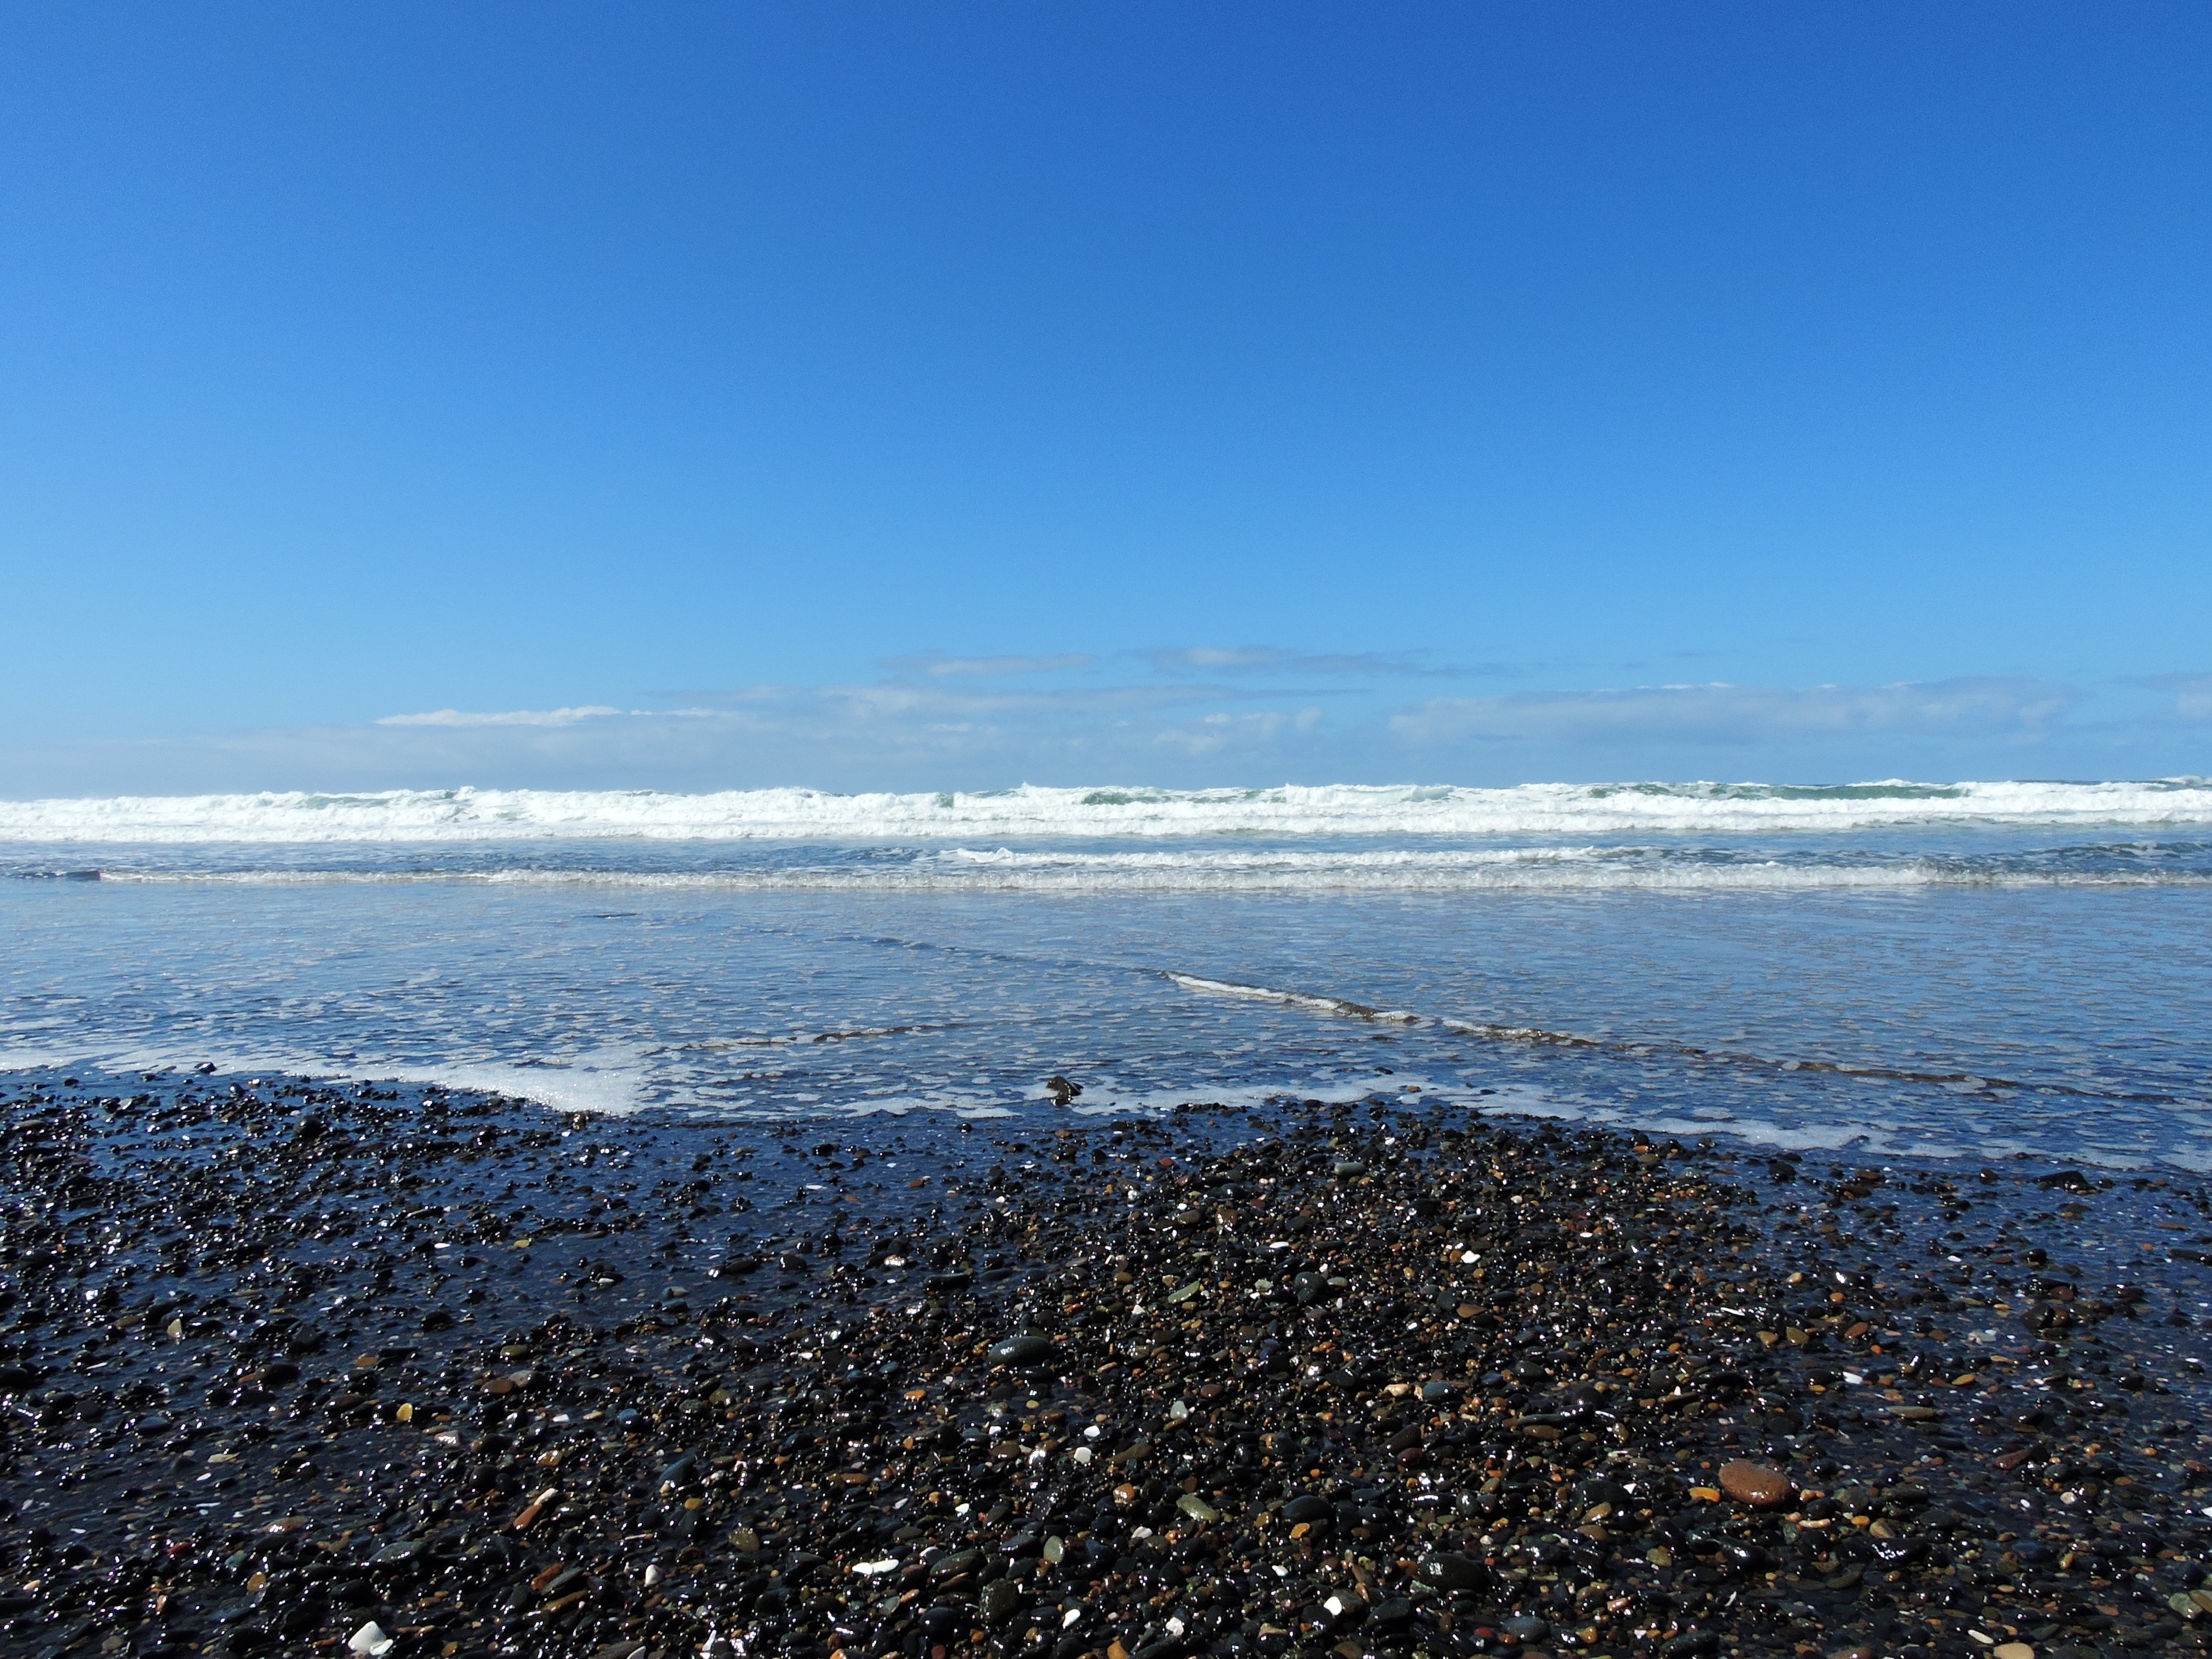
beach, sea, coast, water, sand, ocean, horizon, snow, winter, cloud, sky, sunlight, morning, shore, wave, ice, bay, blue, body of water, cape